Cannon operation

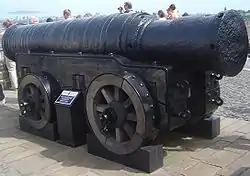
Mons Meg - a 15th-century cannon.

Certainly cannon were used at the Battle of Crécy, but how they were deployed, or how many crew were assigned, is unclear. It is known that in the 1380s, however, the "ribaudekin" clearly became mounted on wheels, offering greater mobility for its operation. Wheeled gun carriages became more commonplace by the end of the 15th century, and cannon were more often cast in bronze, rather than banding iron sections together. There were still the logistical problems both of transporting and of operating the cannon, and as many three dozen horses and oxen may have been required to move some of the great guns of the period. Each had its crew of gunner, matrosses and drivers, and a group of "pioneers" were assigned to level to path ahead. Even then, the gunpowder mixture used was unstable and could easily separate out into sulfur, saltpetre and charcoal during transport.